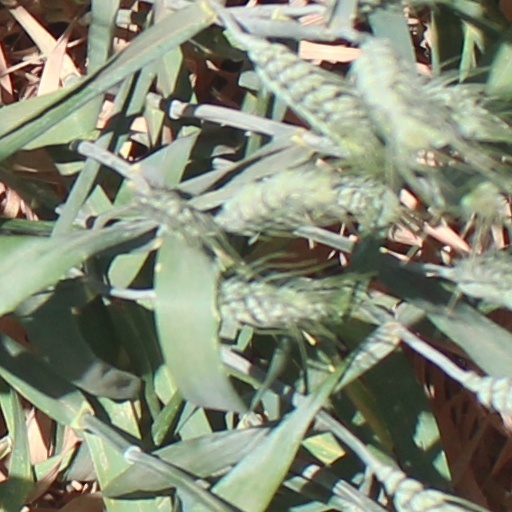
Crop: wheat